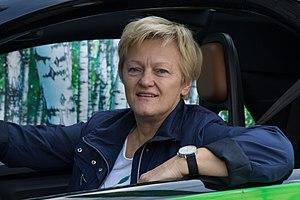
Renate Elly Künast, née le 15 décembre 1955 à Recklinghausen, est une femme politique allemande, membre du parti écologiste Alliance 90 / Les Verts.